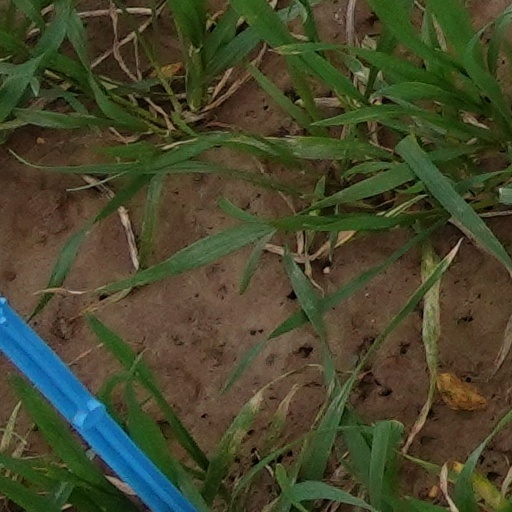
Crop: wheat